Alea iacta est

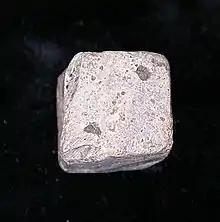
A Roman die

According to Plutarch, Caesar originally said the line in Greek rather than Latin, as , literally "let a die be cast", metaphorically "let the game be played". This is a quote from a play by Menander, and Suetonius's Latin translation is slightly misleading, being merely a statement about the inevitability of what is to come, while the Greek original contains a self-encouragement to venture forward. The Latin version is now most commonly cited with the word order changed, and it is used both in this form, and in translation in many languages. The same event inspired another related idiom, "crossing the Rubicon".